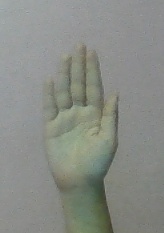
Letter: seen